Space Amoeba

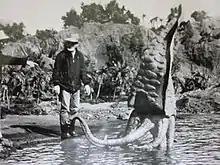
Gezora (Haruo Nakajima) comes ashore during filming.

The film's script was finalized in January, and shooting began that same month. Assistant director Seiji Tani remarked that "Space Amoeba" was burdened by constant pressure from the studio to minimize the budget, and that as a result the staff was forced to rush through filming. Ishiro Honda originally planned to shoot the film in Guam, but due to aforementioned budget restrictions shooting was relegated to Hachijo Island, located about 700 miles south of Tokyo. The film was shot in the middle of winter, even though the cast was dressed for a tropical location. Underwater scenes were shot in one of Toho's studio pools and Yomiuriland's Ryugu Palace. Producer Fumio Tanaka recalled that he had to personally transport the film negatives back to Tokyo on a prop plane. While Fumio Tanaka officially co-produced the film with Tomoyuki Tanaka, the latter was busy with Expo '70 at the time and as a result had very little to do with the production.